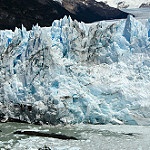
Label: glacier